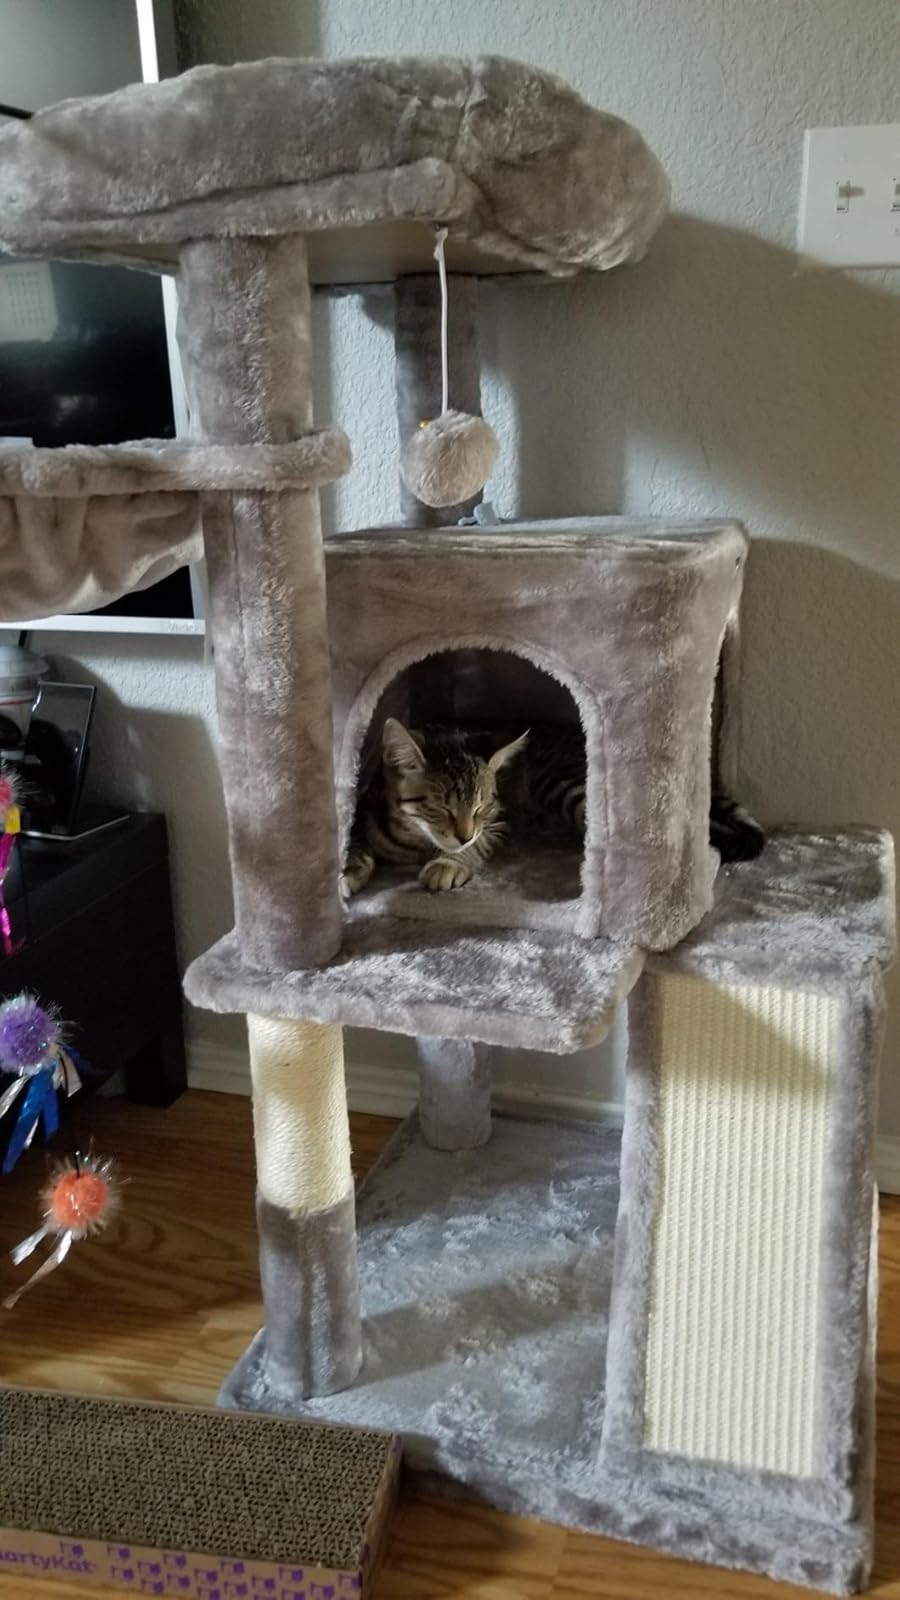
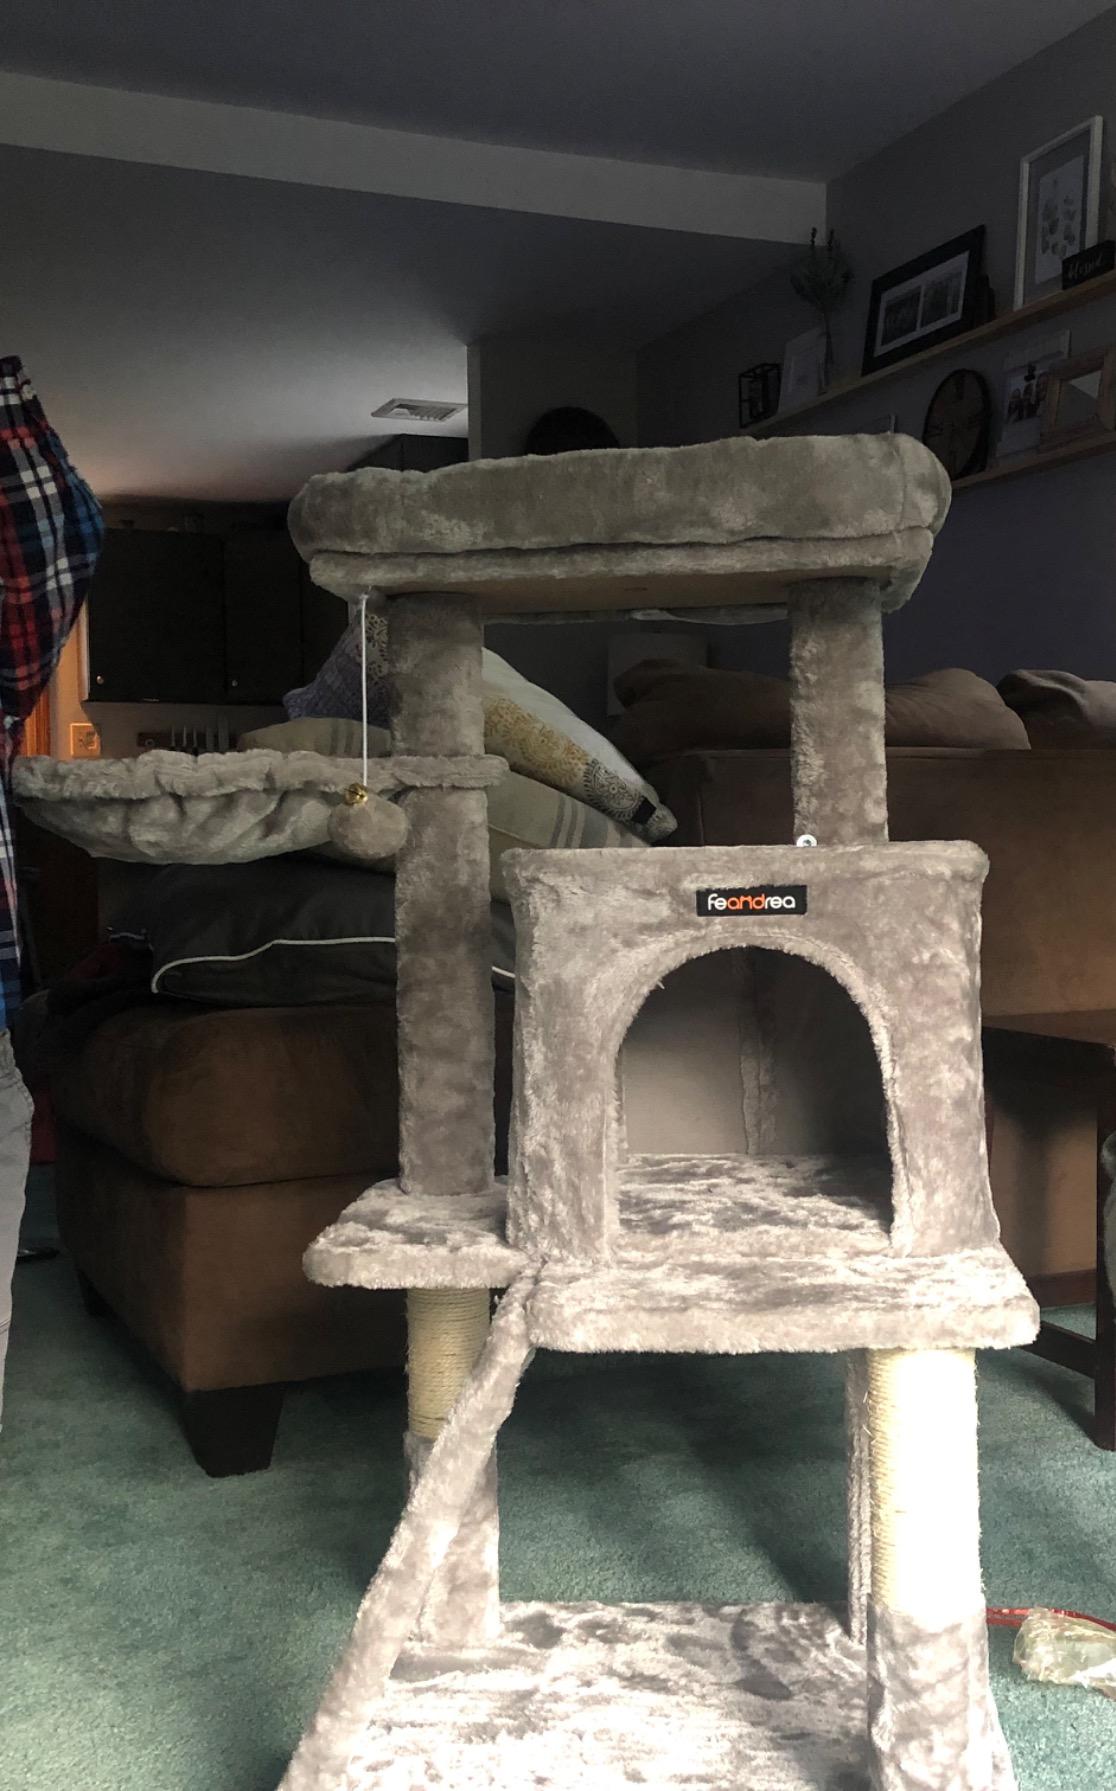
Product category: items_cat tree
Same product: yes